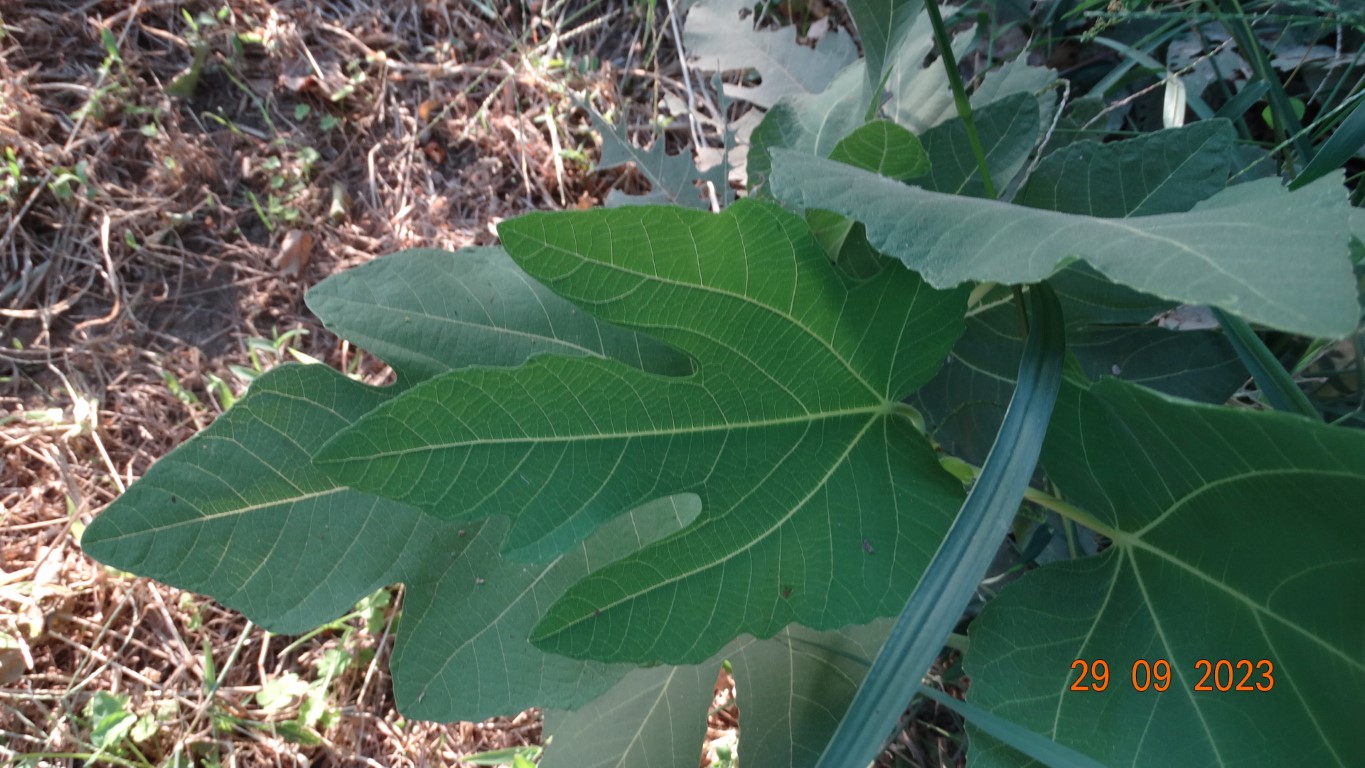
Label: healthy